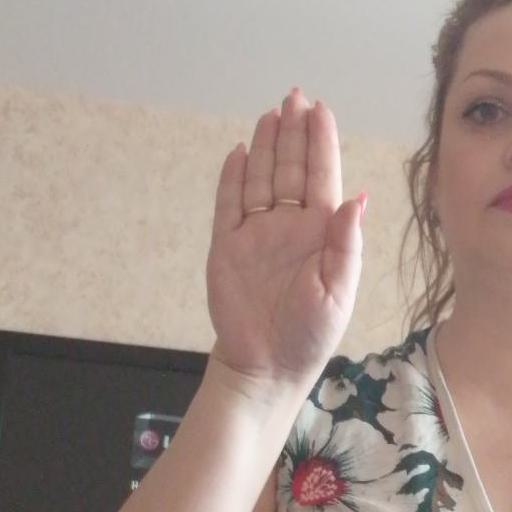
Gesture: stop